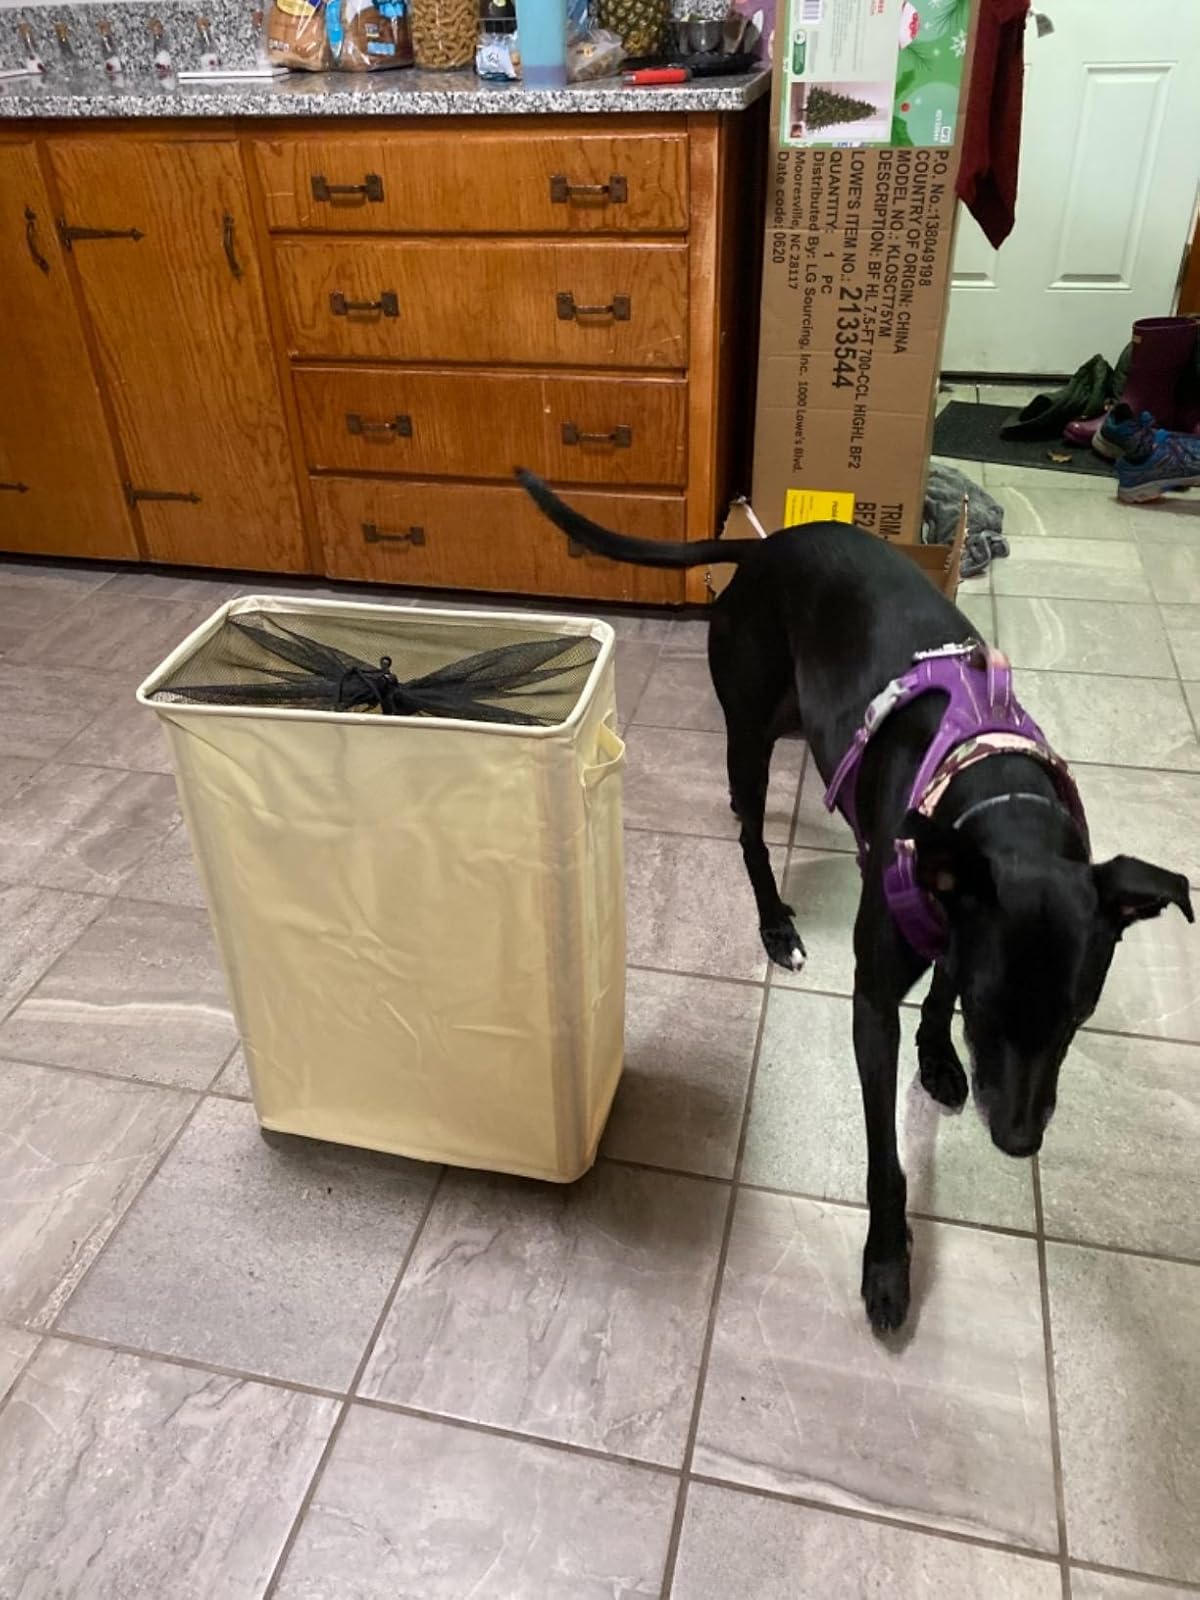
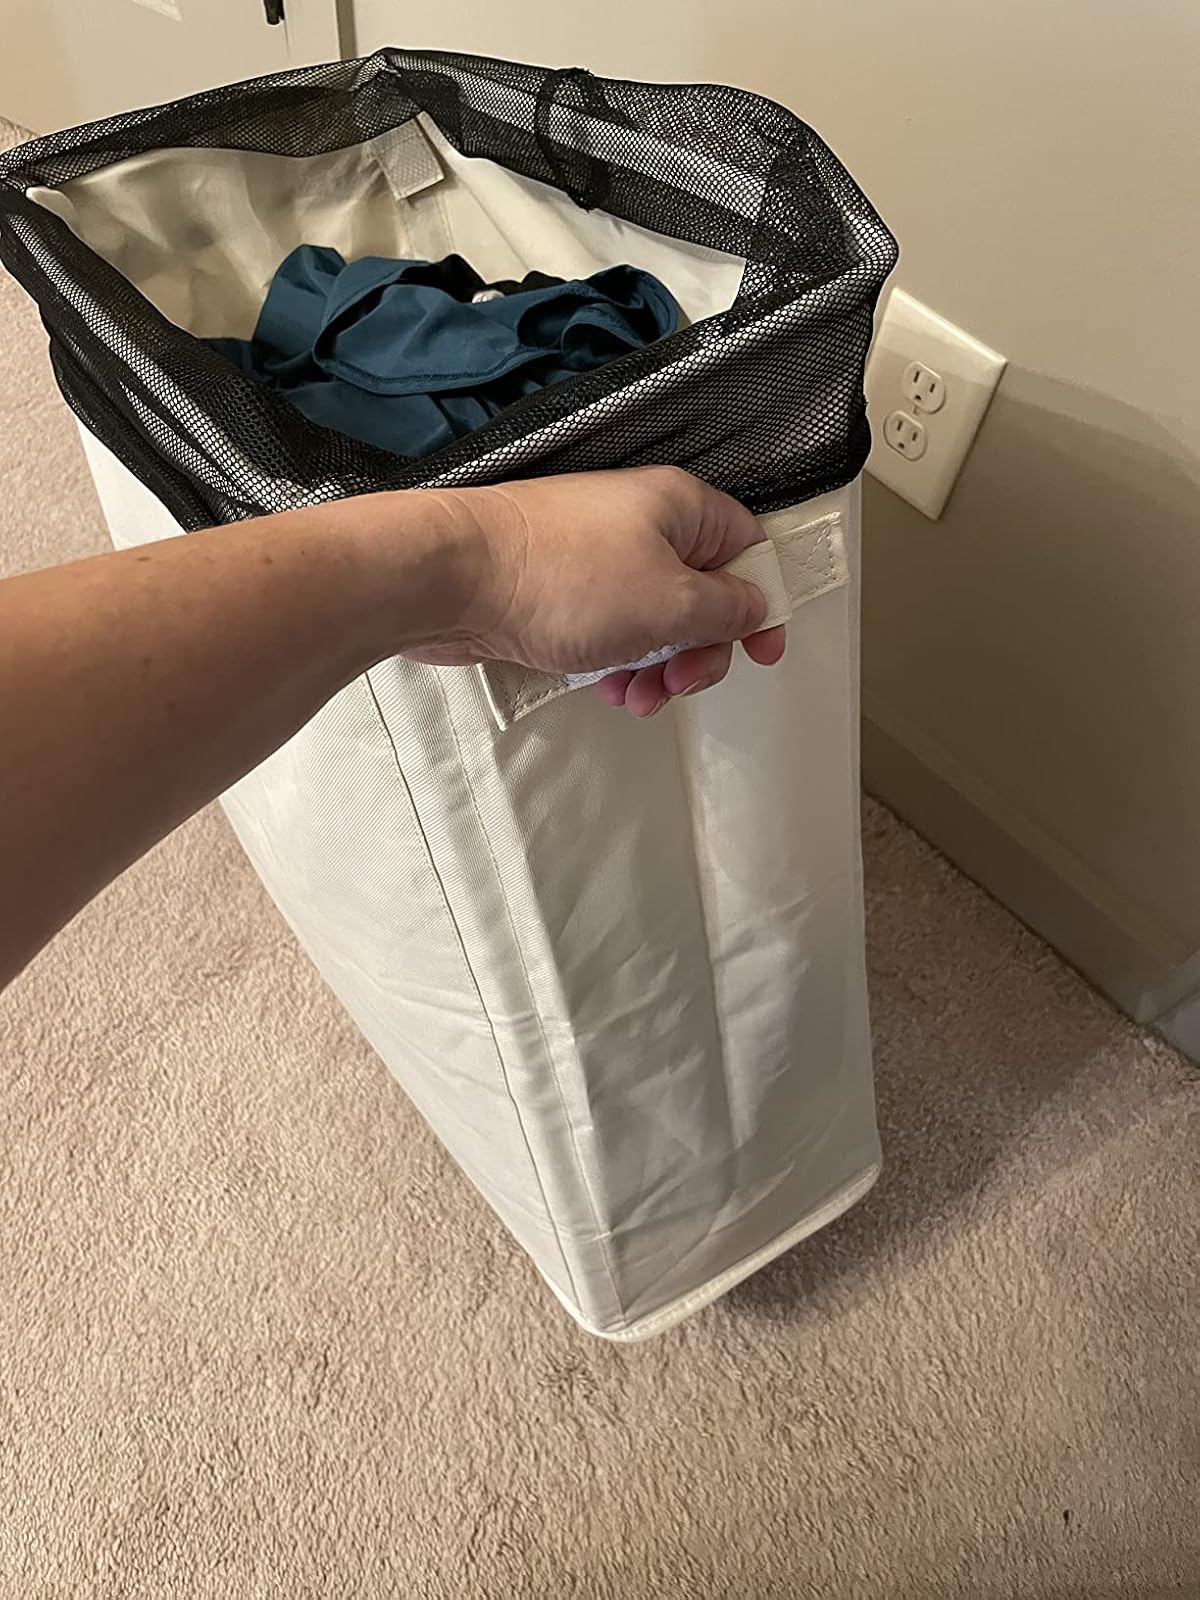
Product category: items_hamper
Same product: yes